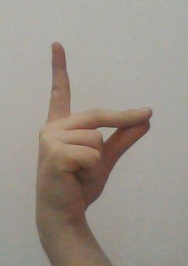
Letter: ta